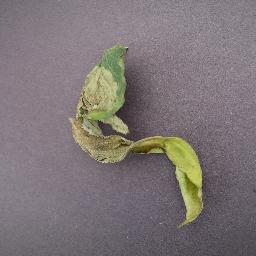
Label: Tomato___Late_blight